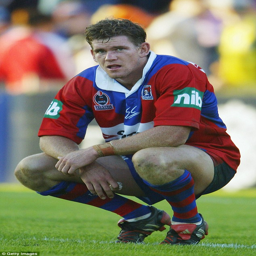
current ceo and man condemned the attack